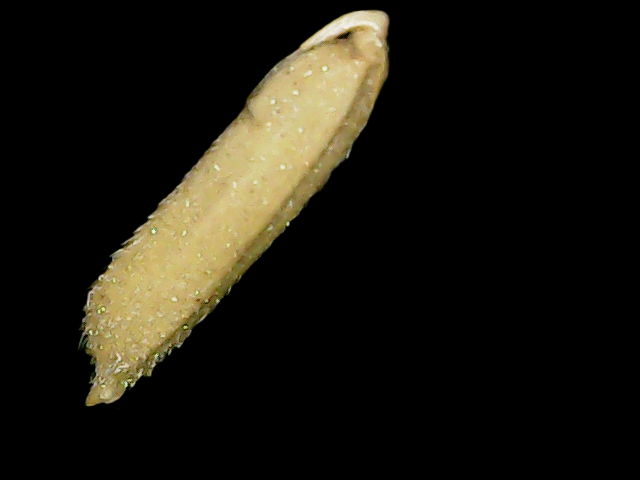
Rice variety: Binadhan19